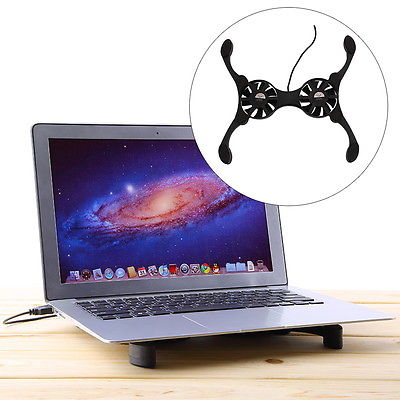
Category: fan